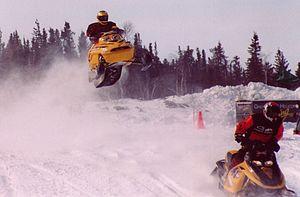
Une motoneige est un petit véhicule motorisé, mû à l'aide d'une ou deux chenilles, et équipé de skis pour la direction. Elle ne nécessite ni route, ni piste. La motoneige peut avoir un usage utilitaire ou de loisir. Elles sont ainsi utilisées pour la randonnée dans les régions urbanisées du sud des pays nordiques alors que leur développement au cours du XXᵉ siècle a considérablement modifié les déplacements dans les régions arctiques en remplaçant les moyens de transport traditionnels tels que traîneaux à chiens ou à rennes et en augmentant grandement la mobilité des populations concernées. Un conducteur de motoneige ou une personne pratiquant ce sport est un motoneigiste.